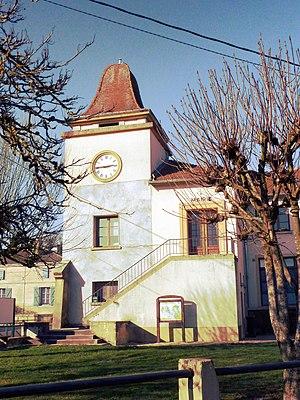
France, Nettancourt, Meuse (55) - la mairie, 2 rue de la Halle. On remarque que celle-ci n'est pas du tout accessible aux handicapés, puisqu'elle nécessite de traverser un pré, puis de grimper un long escalier.
Nettancourt est une commune française située dans le département de la Meuse, en région Grand Est.